Stammann & Zinnow

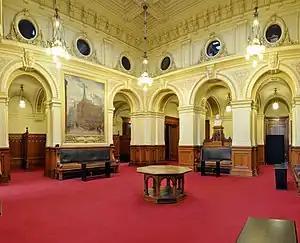
Entry hall at the Hamburg Parliament

Hugo Stammann (12 May 1831, in Hamburg – 1 November 1909, in Hamburg) and Karl Friedrich Gustav Zinnow (26 January 1846, in Berlin – 8 January 1934, in Hamburg) were German architects. They are primarily remembered for their work on the Hamburg City Hall.